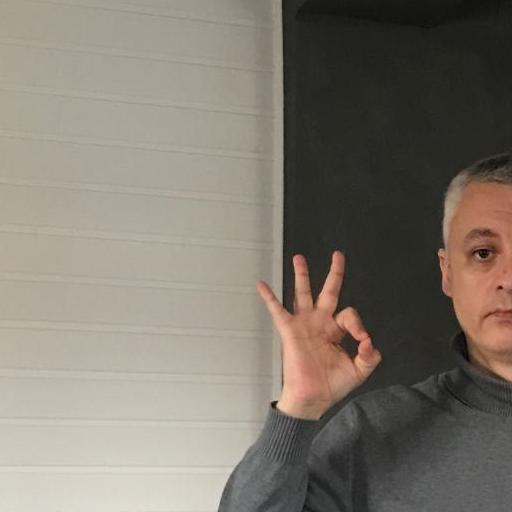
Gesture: ok